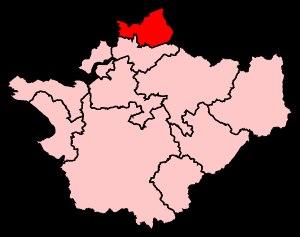
La circonscription de Warrington North est une circonscription électorale anglaise située dans le Cheshire et représentée à la Chambre des Communes du Parlement britannique.